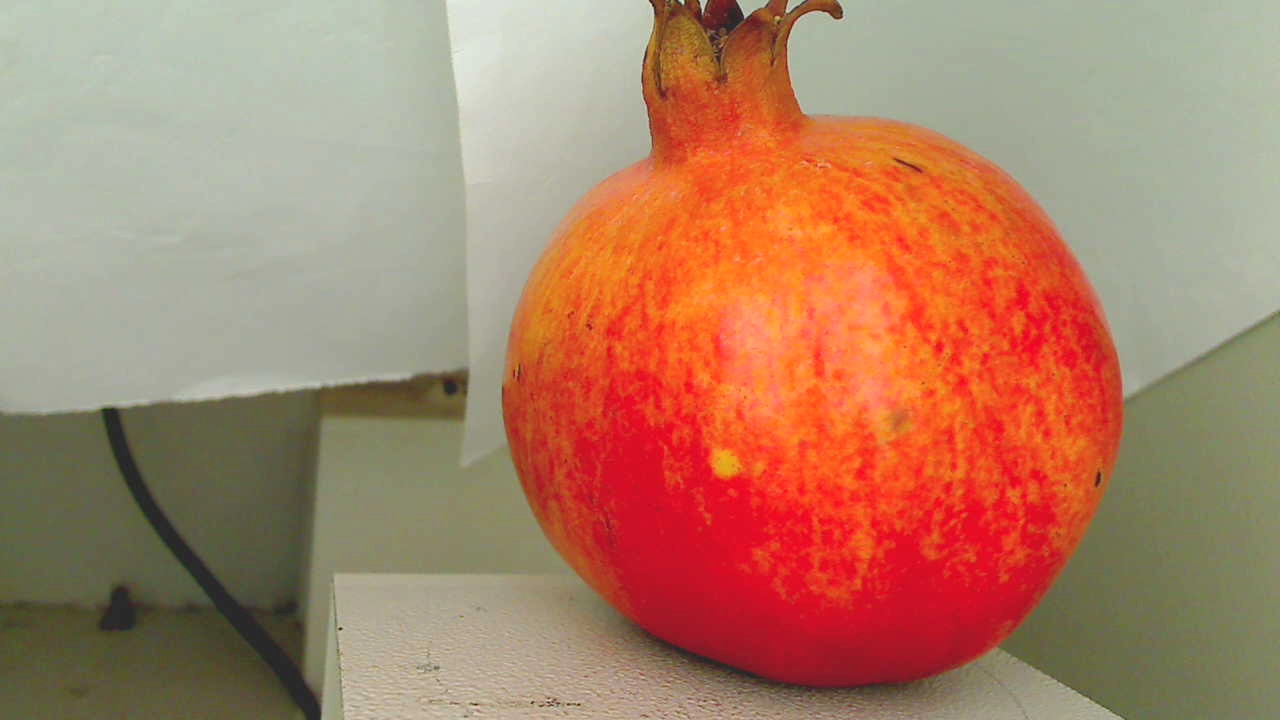
Grade: grade-1
Quality: quality-4